Daredevil (TV series)

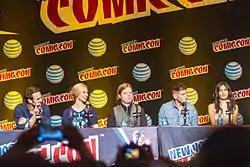
Cast of "Daredevil" at the 2015 New York Comic Con ( to : Cox, Woll, Henson, Bernthal, Yung)

In April 2013, Marvel Studios president Kevin Feige confirmed that the film rights to Daredevil and his associated characters reverted to Marvel from 20th Century Fox in October 2012, allowing those characters to be used within the Marvel Cinematic Universe (MCU). As explained by head of Marvel Television Jeph Loeb in 2015, Marvel Studios had "first dibs" on the character once the rights had reverted. Drew Goddard pitched a new "Daredevil" film to Marvel, but Marvel was not looking to create an R-rated film, and Goddard did not want a "watered down version" of the character, as he also explained in 2015: "I went into Marvel and talked to them about making it as a movie a couple of years ago, long after the [Ben] Affleck movie. But what we all sort of realized is that, this movie doesn't want to cost $200 million. The thing about Matt Murdock is, he's not saving the world. He's just keeping his corner clean. So it would feel wrong to have spaceships crashing in the middle of the city. But because of that, Marvel on the movie side is not in the business of making $25 million movies. They're going big, as they should". Marvel Studios eventually decided that the character would be better served in a television series. Although Feige had plans to use Daredevil in the films, the superiors of Marvel Entertainment ordered Marvel Studios to focus the films on the Avengers and the Guardians of the Galaxy so the characters whose rights they had regained could help build a planned "television empire" under their direct control.